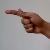
The image shows a hand gesture representing the letter 'G' in Indian Sign Language.